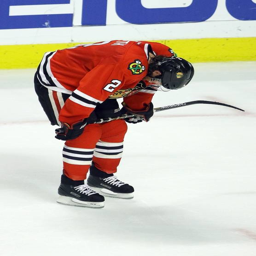
ice hockey player reacts after the game .